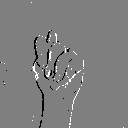
ASL letter: t